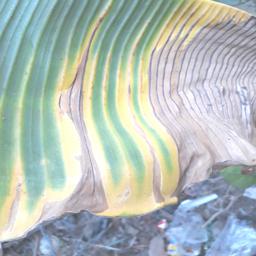
Label: POTASSIUM DEFICIENCY